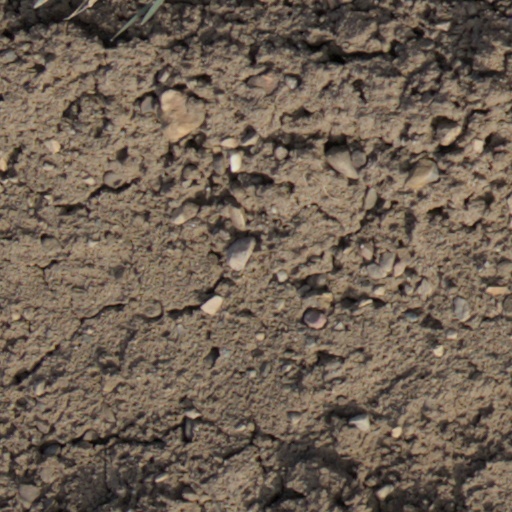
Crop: wheat